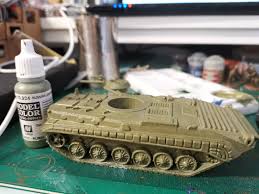
Label: BMP